Repsol Campus

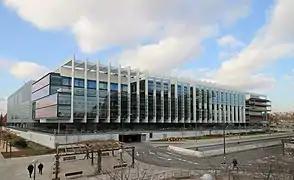
Facade of Repsol Campus.

Repsol Campus is a building that serves as headquarters of the oil company Repsol, located on Mendez Alvaro street, 44, in the city of Madrid, Spain. It was designed by the architect Rafael de La-Hoz Arderius. The plot of this building, which houses about 4,000 employees, is equivalent to the extension of the Monastery of El Escorial and the size of its indoor garden is a bit longer than a soccer field. This building located within the ring of the M30 Motorway is one of the few major corporate centers in the center of the Spanish capital.